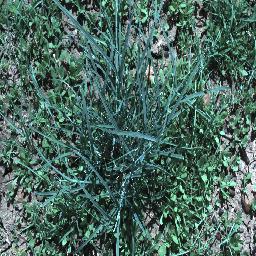
Label: negative